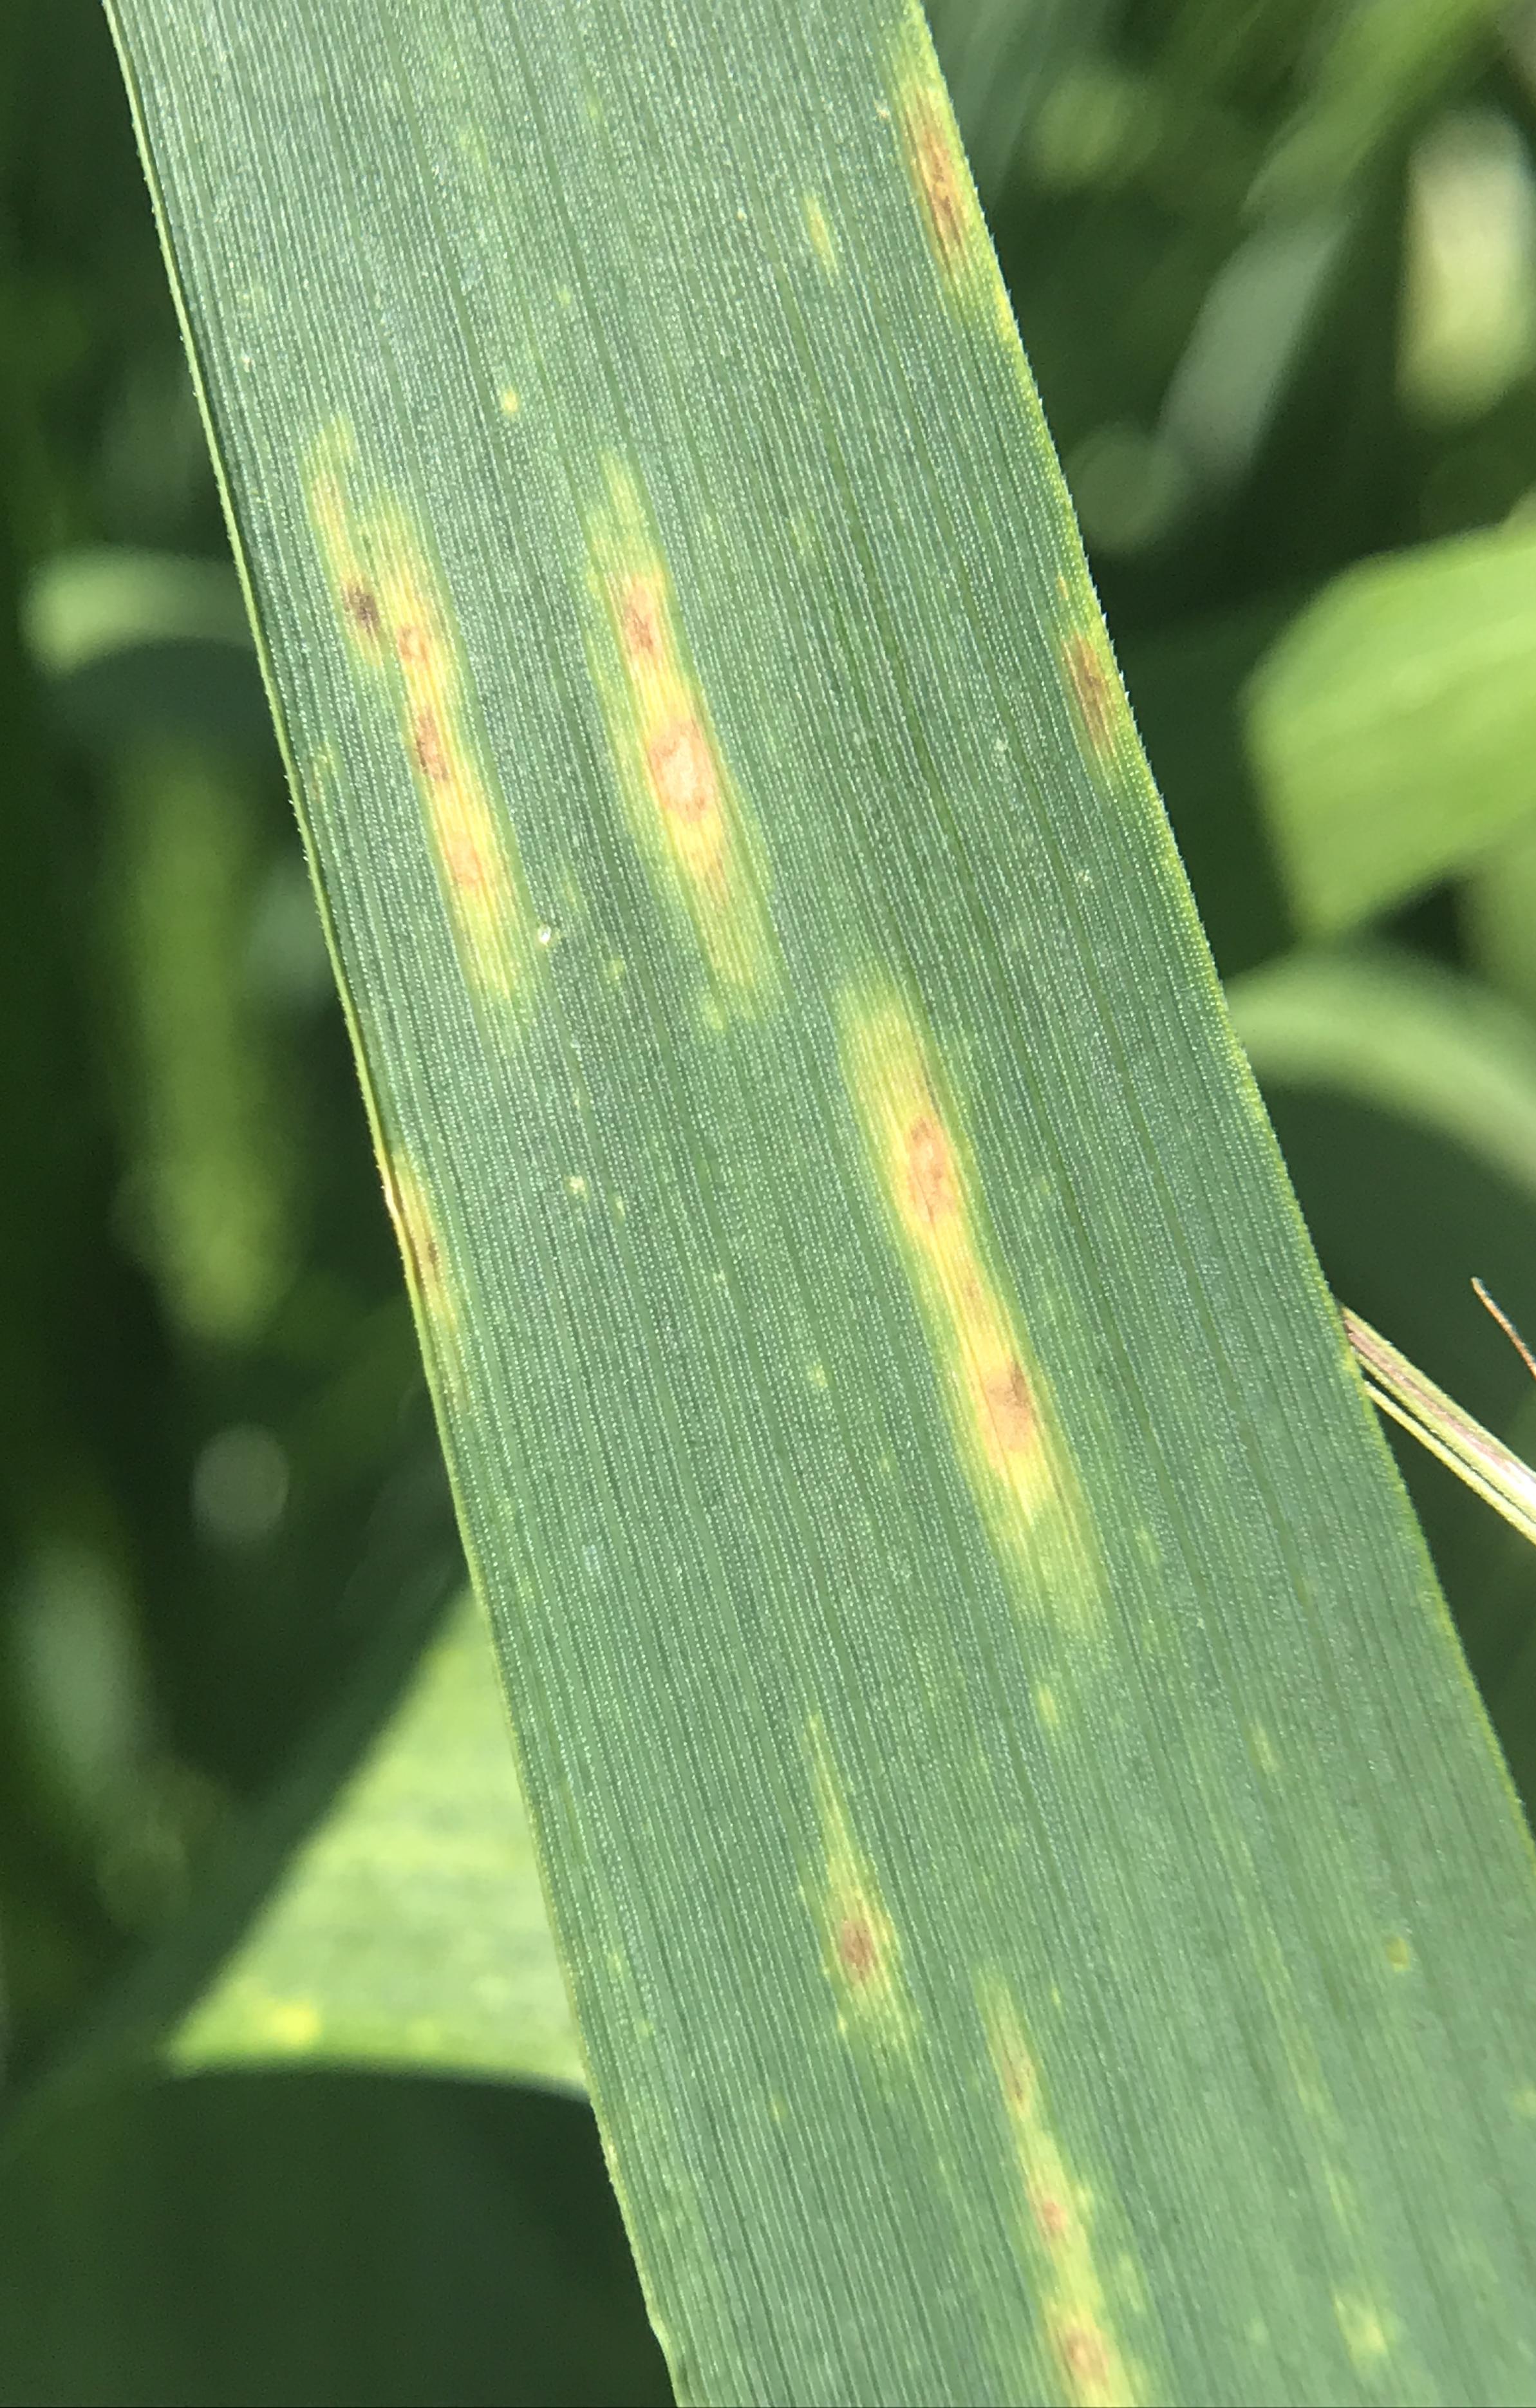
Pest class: cereal_grass_aphid